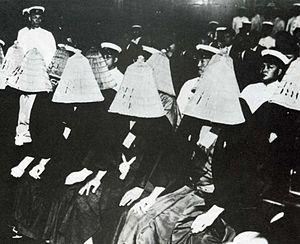
L'incident de la Ligue du sang est un complot organisé en 1932 au Japon, par la Ligue du Sang, un groupuscule extrémiste, qui a tenté d'assassiner des hommes d'affaires et des politiciens libéraux. L'arrestation des assassins a mené à la découverte de l'existence de ce groupe ultranationaliste mené par un prêtre bouddhiste, Inoue Nissho.